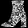
Label: Ankle boot